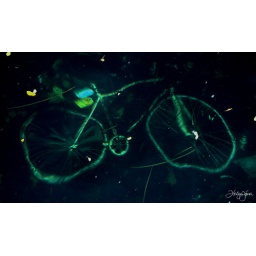
I spotted this bike on the bottom of a dike in Copenhagen.